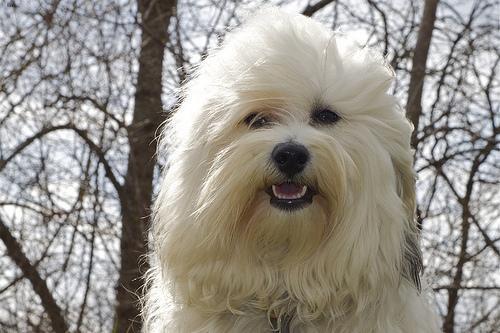
havanese